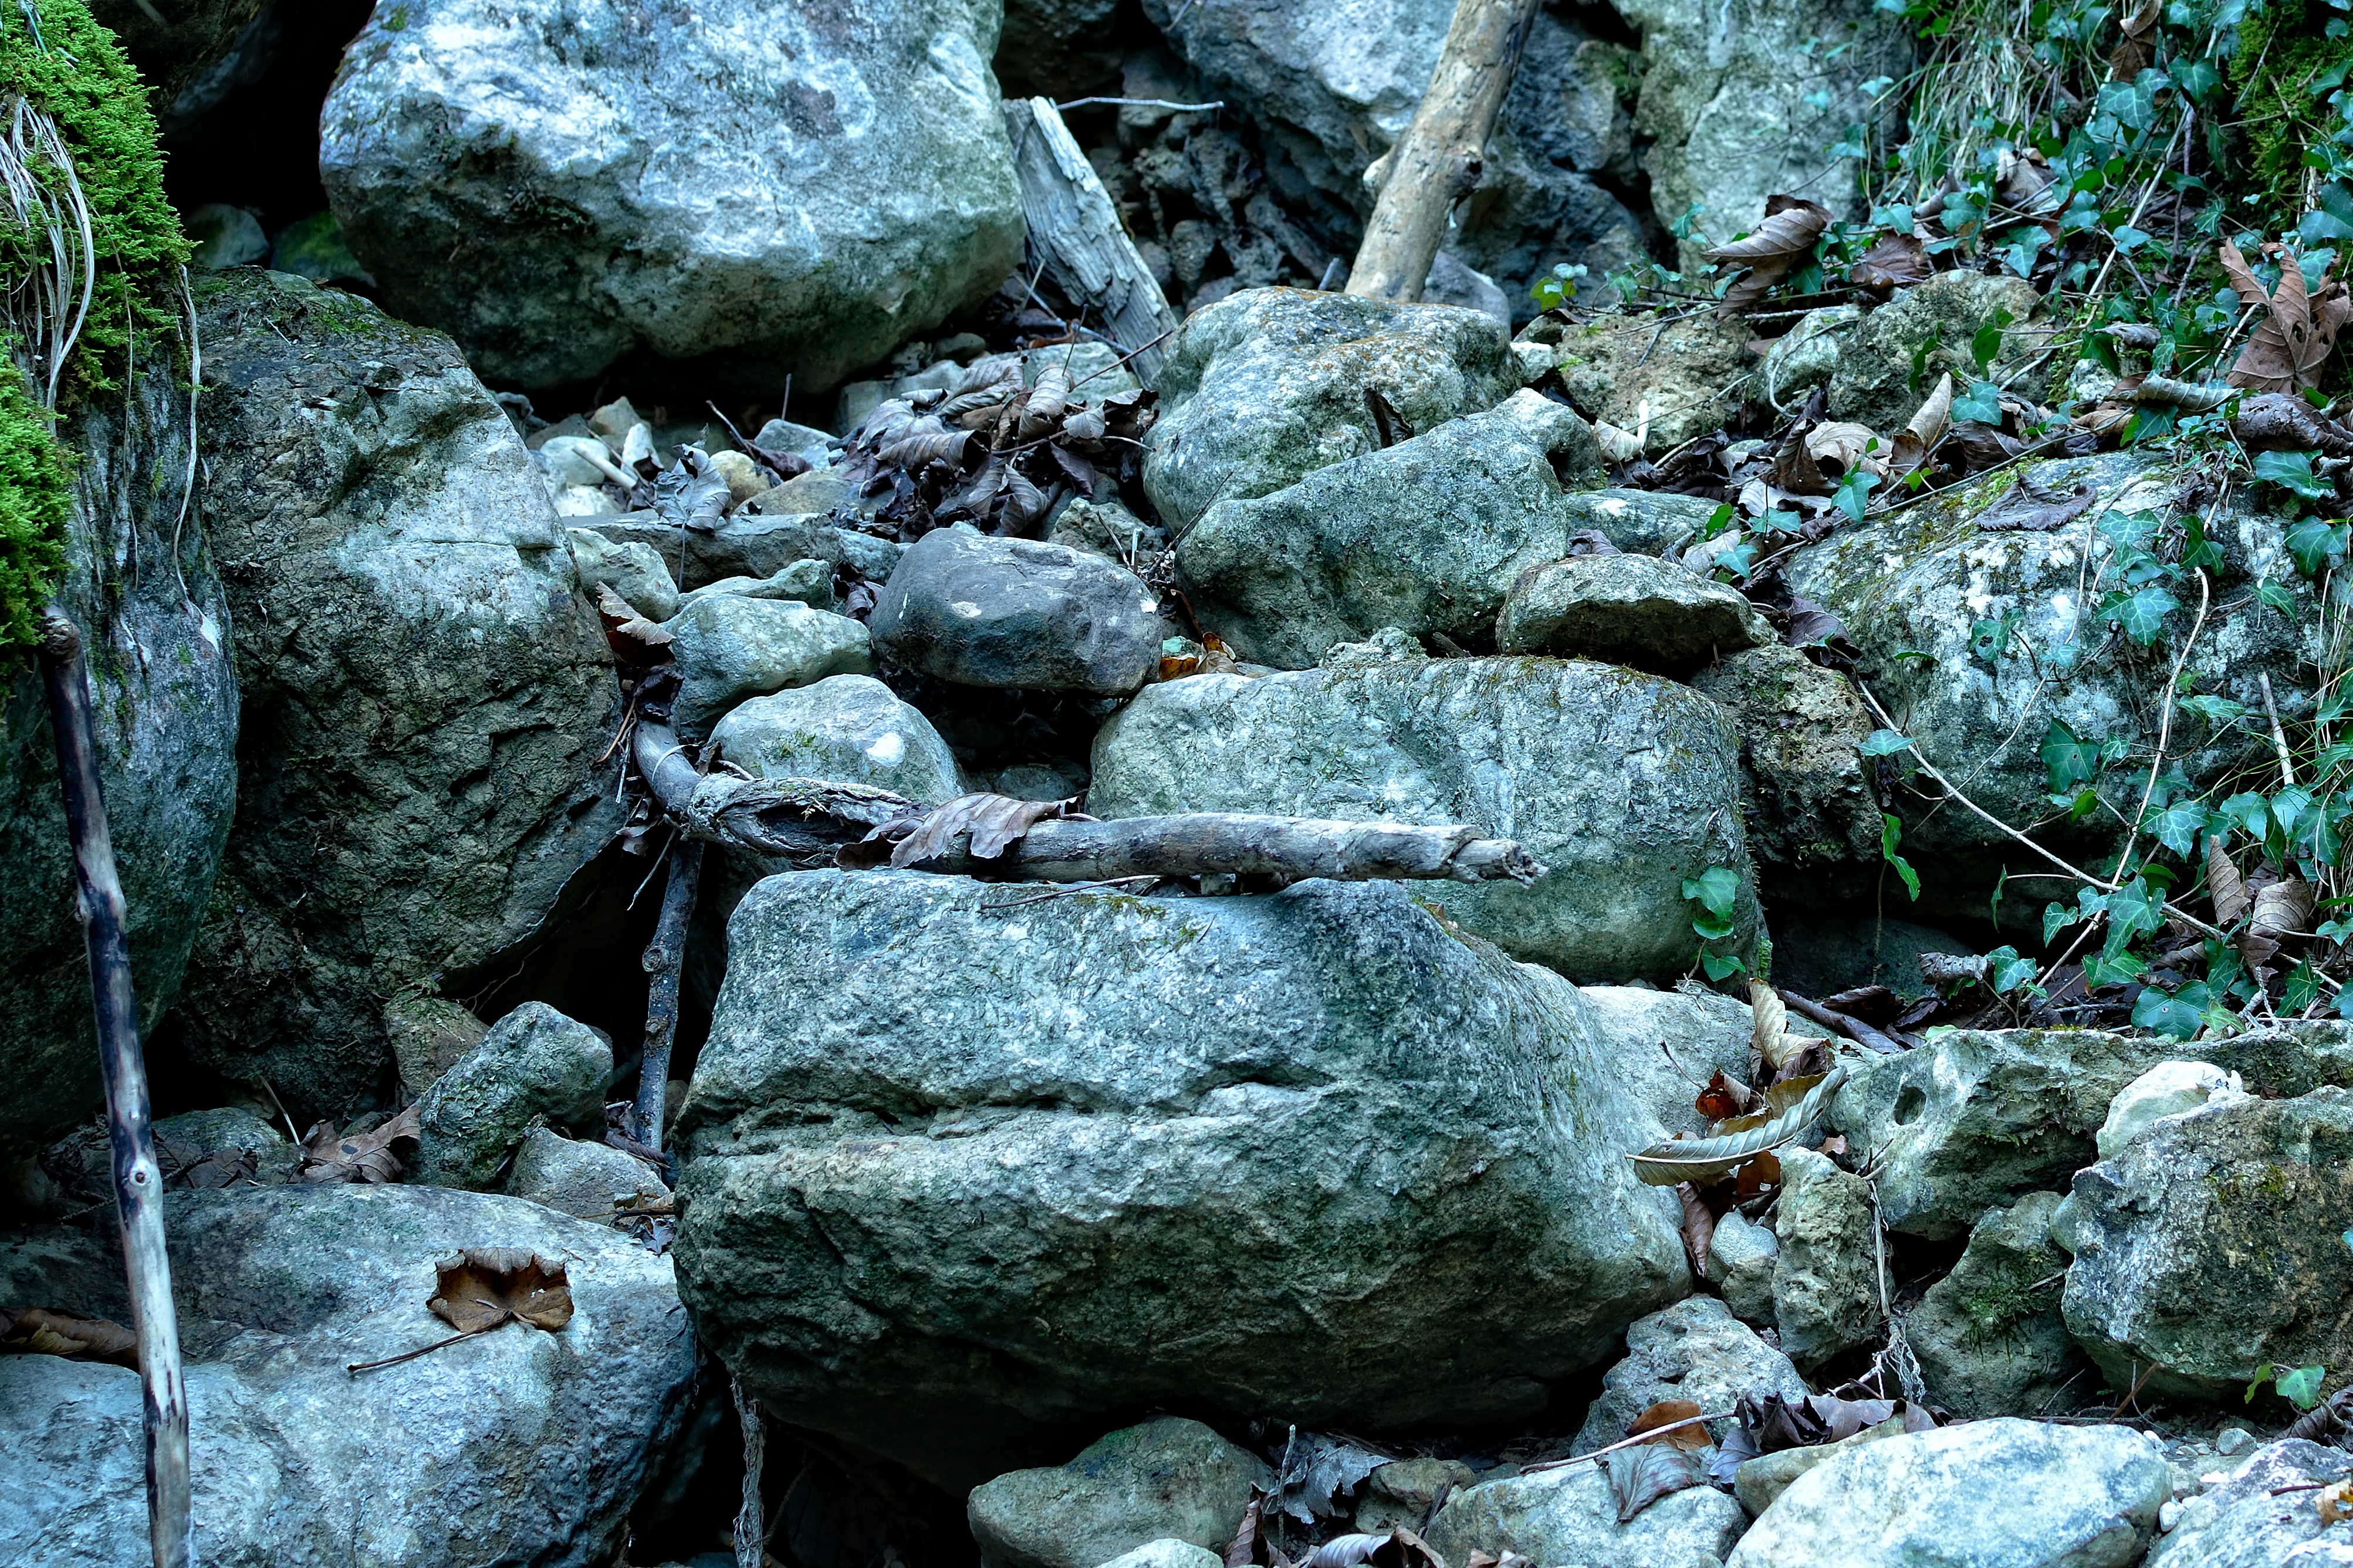
tree, water, nature, forest, rock, wilderness, structure, trail, ground, flower, river, underground, stream, green, material, quaint, rocks, grey, stones, background, geology, scree, boulder, woodland, bach, steinig